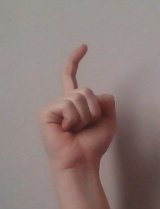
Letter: ra